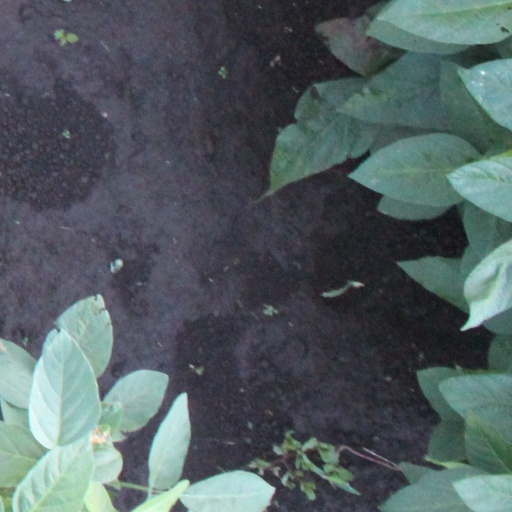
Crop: soybean